Pérez Art Museum Miami

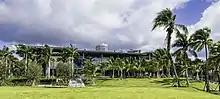
The Pérez Art Museum viewed from Museum Park

Herzog & de Meuron's design for the new building has drawn critical acclaim. For example, the "Wall Street Journal" stressed that their design could be instrumental in making the museum a destination and the "New York Times" called the design "spectacular" The Washington Post went as far as to say that "the new setting is as much a part of the gallery as the collection".